Ashford railway works

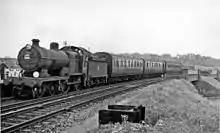
Up Holiday express from Ramsgate entering Margate station

On 1 January 1899, the railway entered into a working union with the London Chatham and Dover Railway, forming the South Eastern and Chatham Railway (SECR). Each antecedent company had its own locomotive works, but Ashford was larger than Longhedge works and so became the principal locomotive works for the new organisation. The latter facility was gradually run down and converted into a subsidiary works. The N class 2-6-0 locomotive was first constructed at Ashford in 1917, using a design by Richard Maunsell.